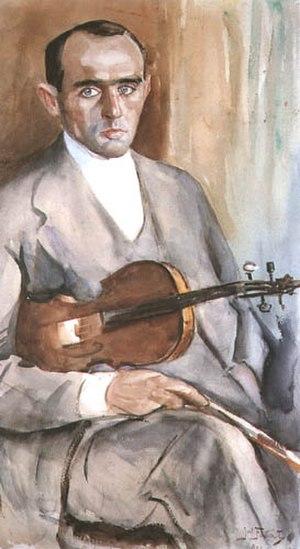
Le Kochanski est un violon de Stradivarius datant de 1717.